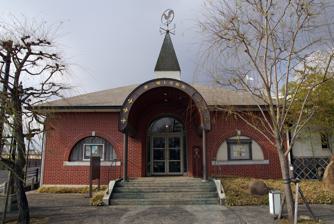
Building: Yumeji Art Museum
Country: Japan
Year built: 1970
Art museum in Naka-ku, Okayama Yumeji Art Museum 夢二郷土美術館 Yumeji Art Museum, Okayama Yumeji Art Museum, Okayama Show map of Okayama Prefecture Yumeji Art Museum (Japan) Show map of Japan Established March 1984 ( 1984-03 ) Location Naka-ku, Okayama Coordinates 34°40′15″N 133°56′04″E / 34.67083°N 133.93444°E / 34.67083; 133.93444 Type Art museum Yumeji Art Museum ( 夢二郷土美術館 , Yumeji Kyōdo Bijutsukan ) is an art museum in Okayama Prefecture split between the main museum in Naka-ku, Okayama and the Yumeji Seika and Shonen Sanso annex built in Setouchi , the birthplace of Yumeji Takehisa , a poet and artist who was active in the early 1900s. Building The Yumeji Seika is the house where Yumeji Takehisa grew up. It was converted into a museum in 1970. The house was given official status as an art museum in 1979 and that same year the Shonen Sanso, a reconstruction of his Tokyo studio with the help of his son, Fujihiko Takehisa. The Shonen Sanso features many of Takehisa's self-portraits and photography. The main museum was built in Kita-ku, Okayama near Kōraku-en to house the works of Takehisa in 1984, 100 years after his birth. It has 100 works permanently on display while the museum's other 2,000 works are rotated. Some of his most famous works housed here include Tatsuta Hime , Aki no Ikoi (hanging scrolls), and Kamogawa (a hanging scroll) each featuring the Japanese beauties that encapsulate Takehisa's artistic style and preferred subjects. Awards The main museum was bestowed the Suntory Regional and Cultural Prize in 1985, making it the first recipient in the prefecture. Mascot Yumeji Art Museum's mascot is a cat named Kuro (lit. black). Yumeji Art Museum is a short bus ride away from Kishi Station, made famous by its cat stationmaster, Tama . In March 2018, a special bus decorated with Kuro's likeness was introduced to make the connection from the station to the museum. See also Tama (cat) , Stationmaster of Kishi Station, Wakayama, Japan References